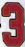
Number: 3